Brian Vickers

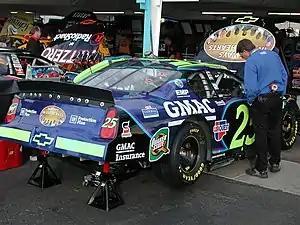
Vickers' crew working on his 2004 car.

In 2004, Vickers ran the No. 25 in the Cup Series full-time carrying sponsorships from Ditech and GMAC. He won two poles, had four Top 10s, and finished third behind Kasey Kahne and Brendan Gaughan for Rookie of the Year.